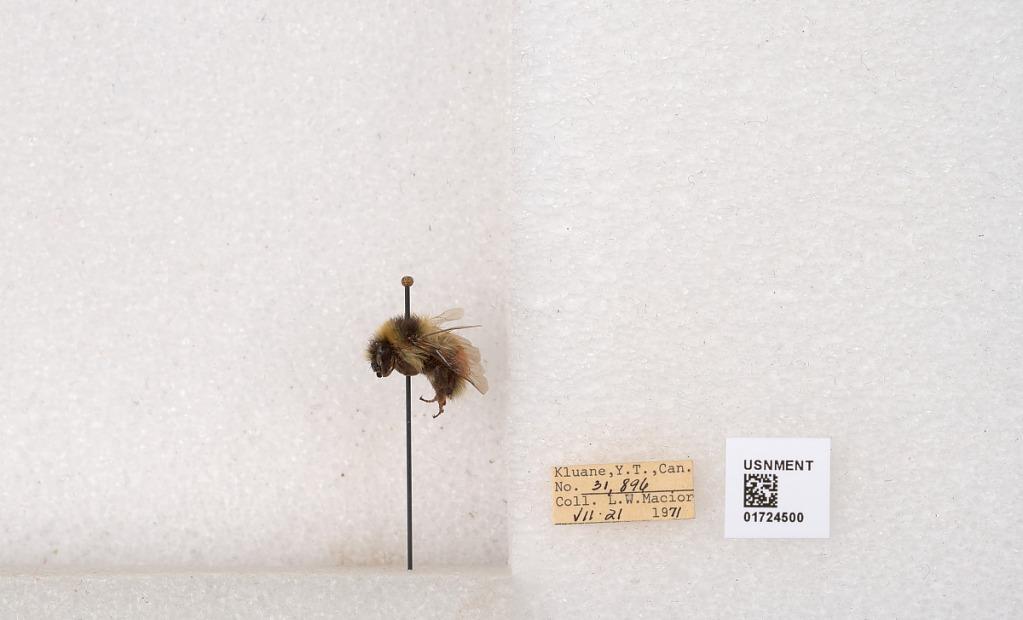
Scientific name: Bombus (Pyrobombus) sylvicola Kirby
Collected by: L. Macior
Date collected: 1971-7-21
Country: Canada
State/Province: Yukon Territory
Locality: Kluane National Park and Reserve
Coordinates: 60.7493, -139.504